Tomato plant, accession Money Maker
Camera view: vertical (180 deg); turntable rotation: 180 degrees
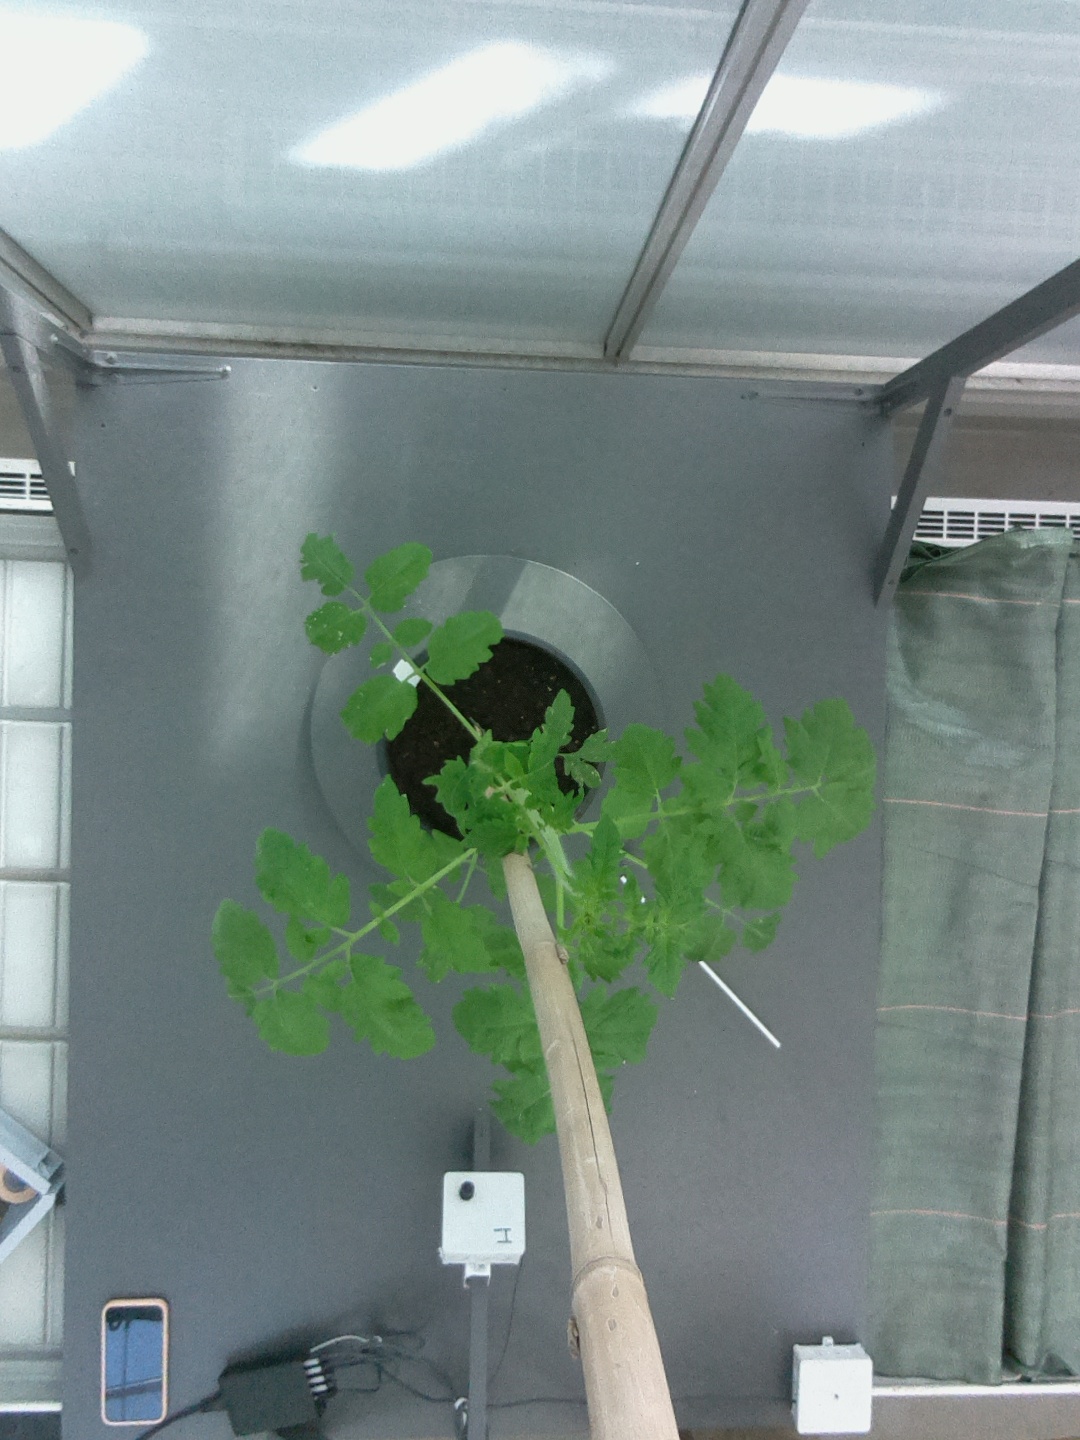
BBCH growth stage 14: 8 of true leaves visible